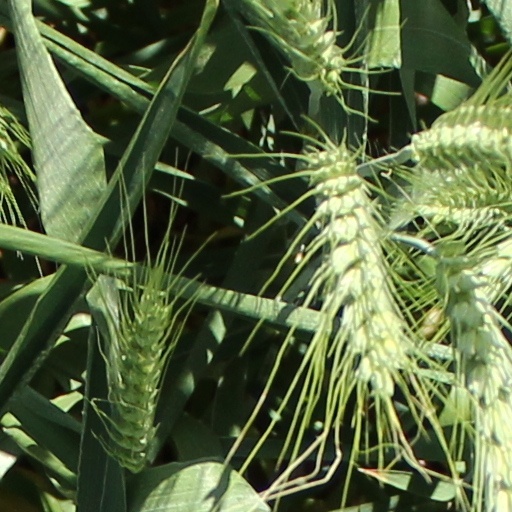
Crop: wheat